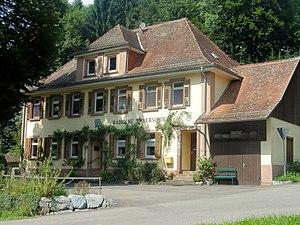
Zell am Harmersbach - Bildbeschreibung siehe Bildtitel.